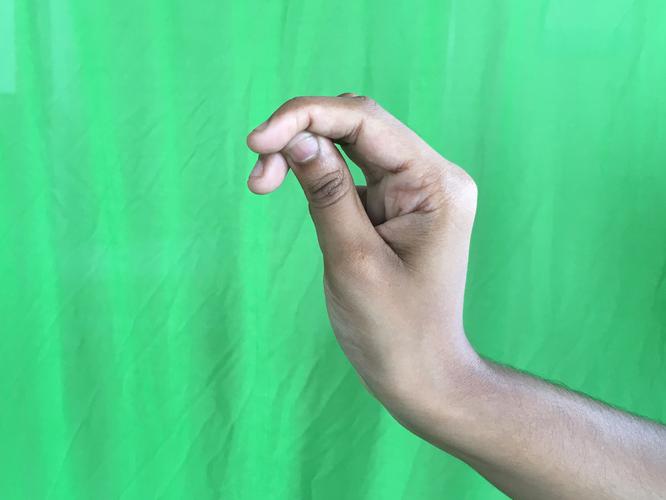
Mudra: Katakamukha_2
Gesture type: single_hand